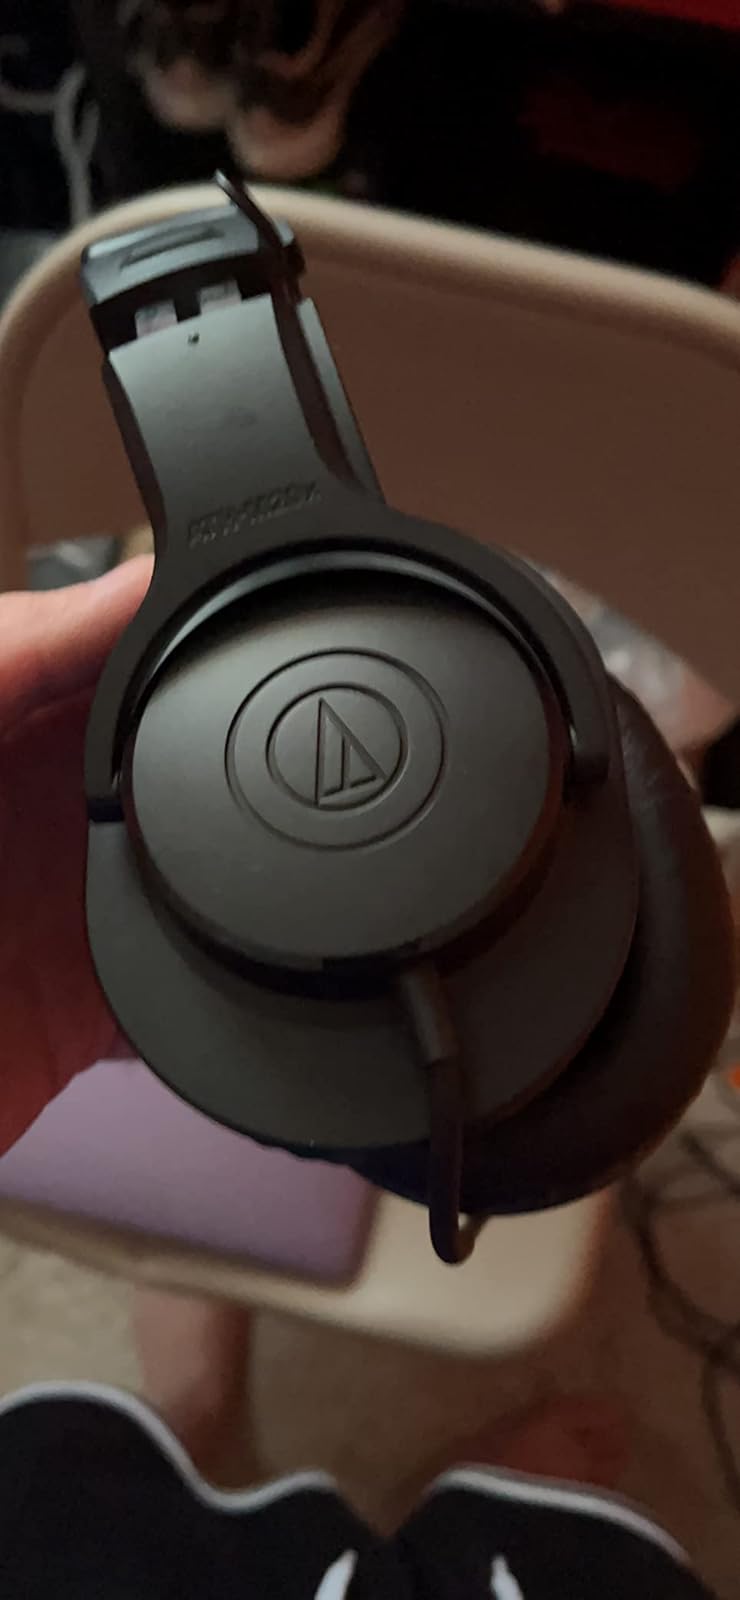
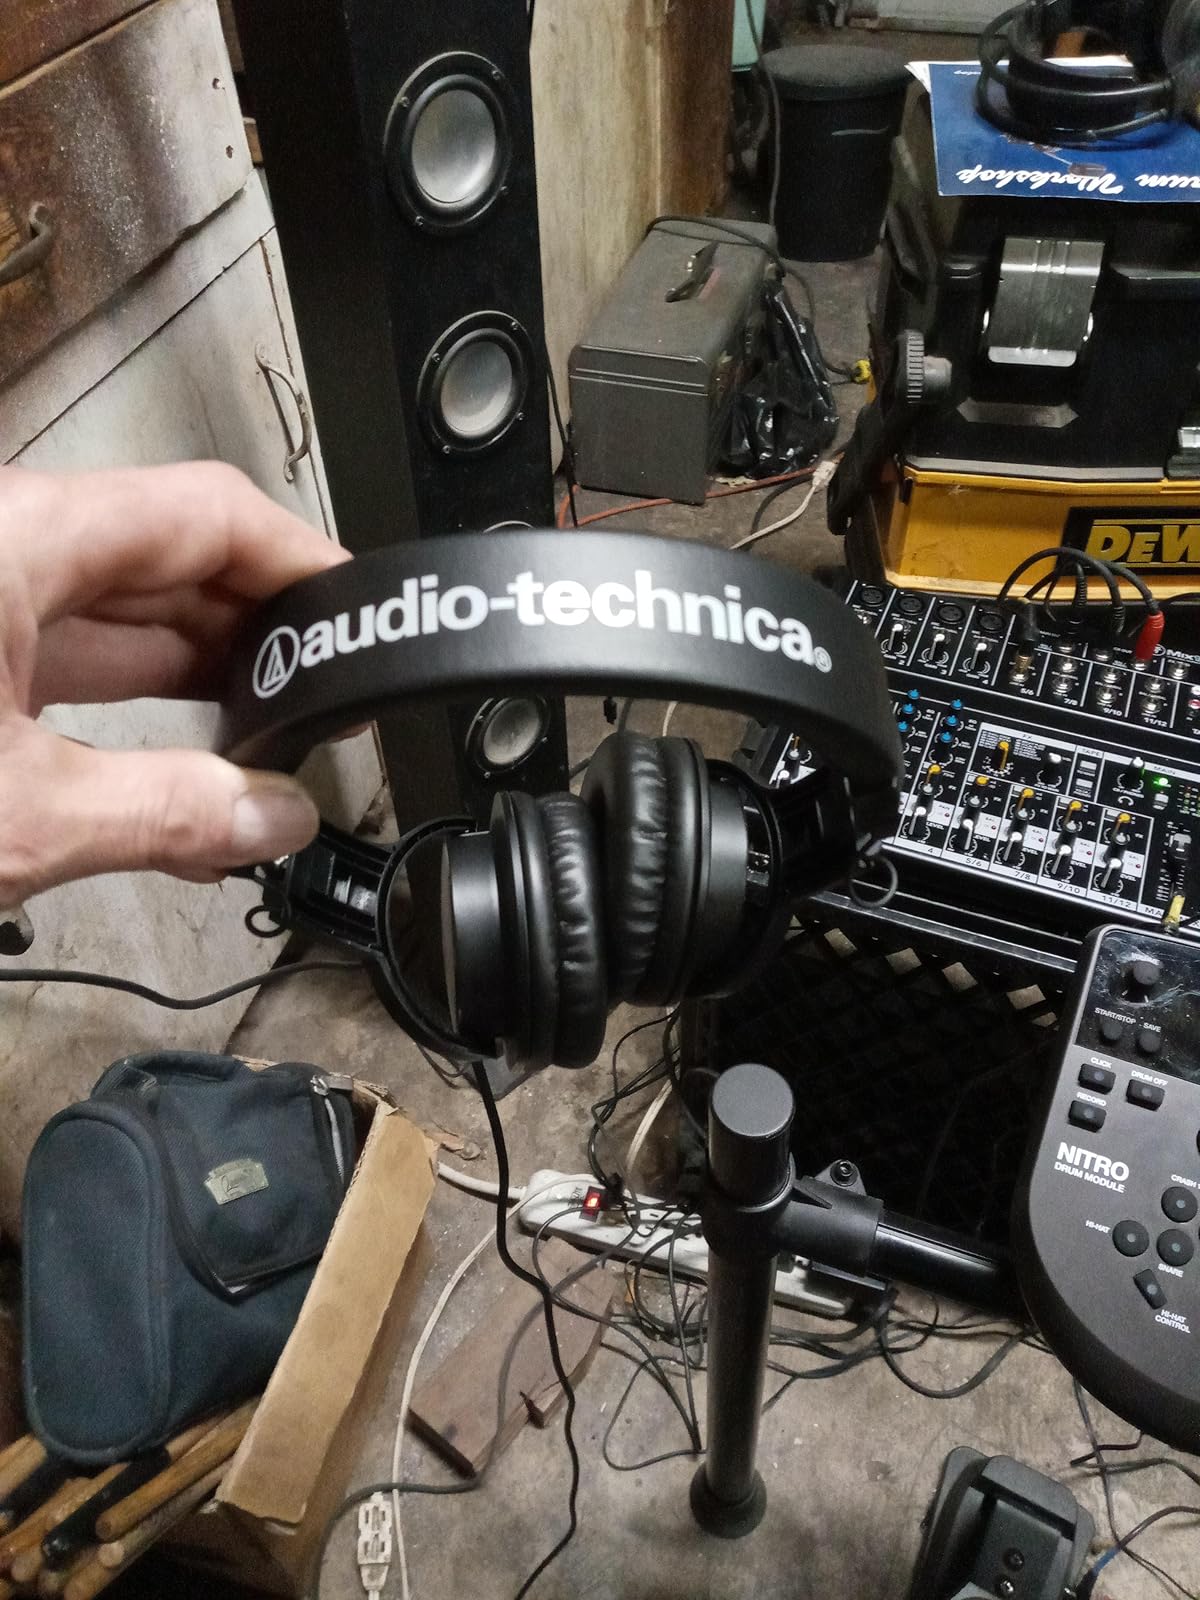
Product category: headphones
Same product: yes